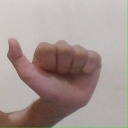
अक्षर: त